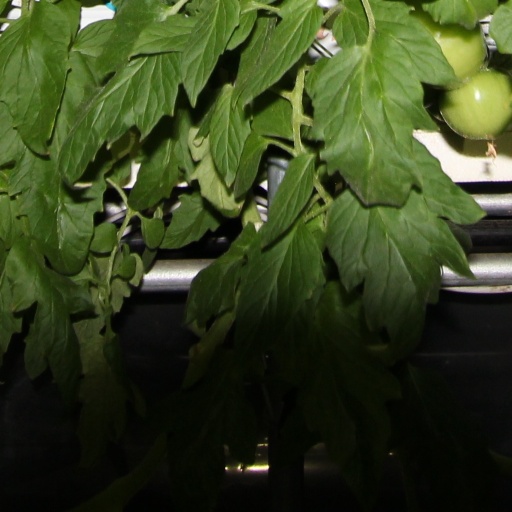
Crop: tomato